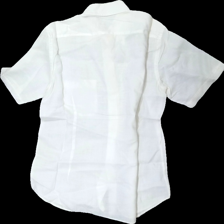
View: back
Type: Shirt
Category: Men
Brand: Not in the list
Brand text on label: caliban
Colors: White
Material: 100% bomull
Cut: Regular
Season: All
Stains: Major
Damage: svett fläckar
Damage location: top center
Damage 2: svett fläckar
Damage 2 location: middle right
Damage 3: svett fläckar
Damage 3 location: middle left
Price range: <50
Recommended usage: Export
Description: t-shirt